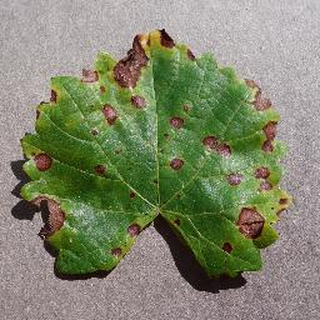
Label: grape_black_rot